Battle of Plymouth (1864)

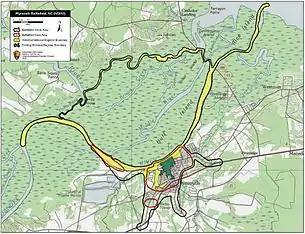
Map of Plymouth Battlefield core and study areas by the American Battlefield Protection Program.

In a combined operation with the ironclad ram CSS "Albemarle", Confederate forces under Maj. Gen. Robert F. Hoke, attacked the Federal garrison at Plymouth, North Carolina, on April 17. On April 19, the ram appeared in the river, sinking the USS "Southfield", damaging the USS "Miami", and driving off the other Union Navy ships supporting the Plymouth garrison. Confederate forces captured Fort Comfort, driving defenders into Fort Williams. On April 20, the garrison surrendered.